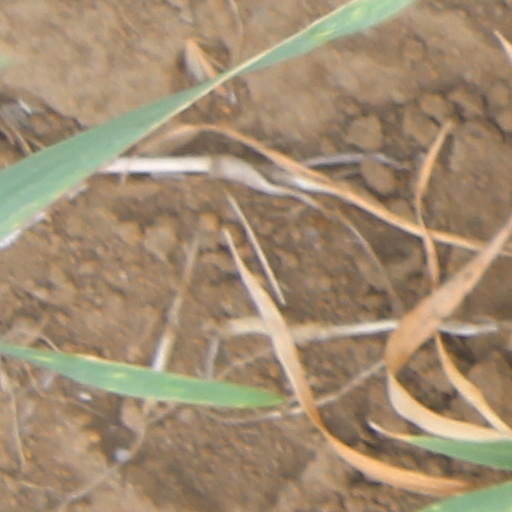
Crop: wheat